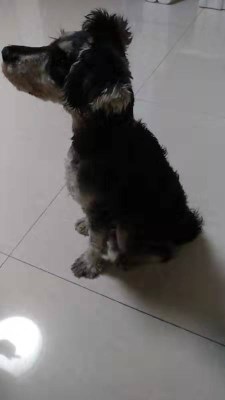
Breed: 2342-n000102-miniature_schnauzer